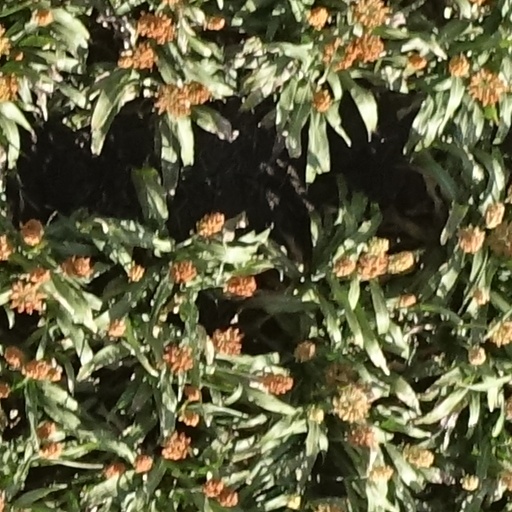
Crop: sorghum